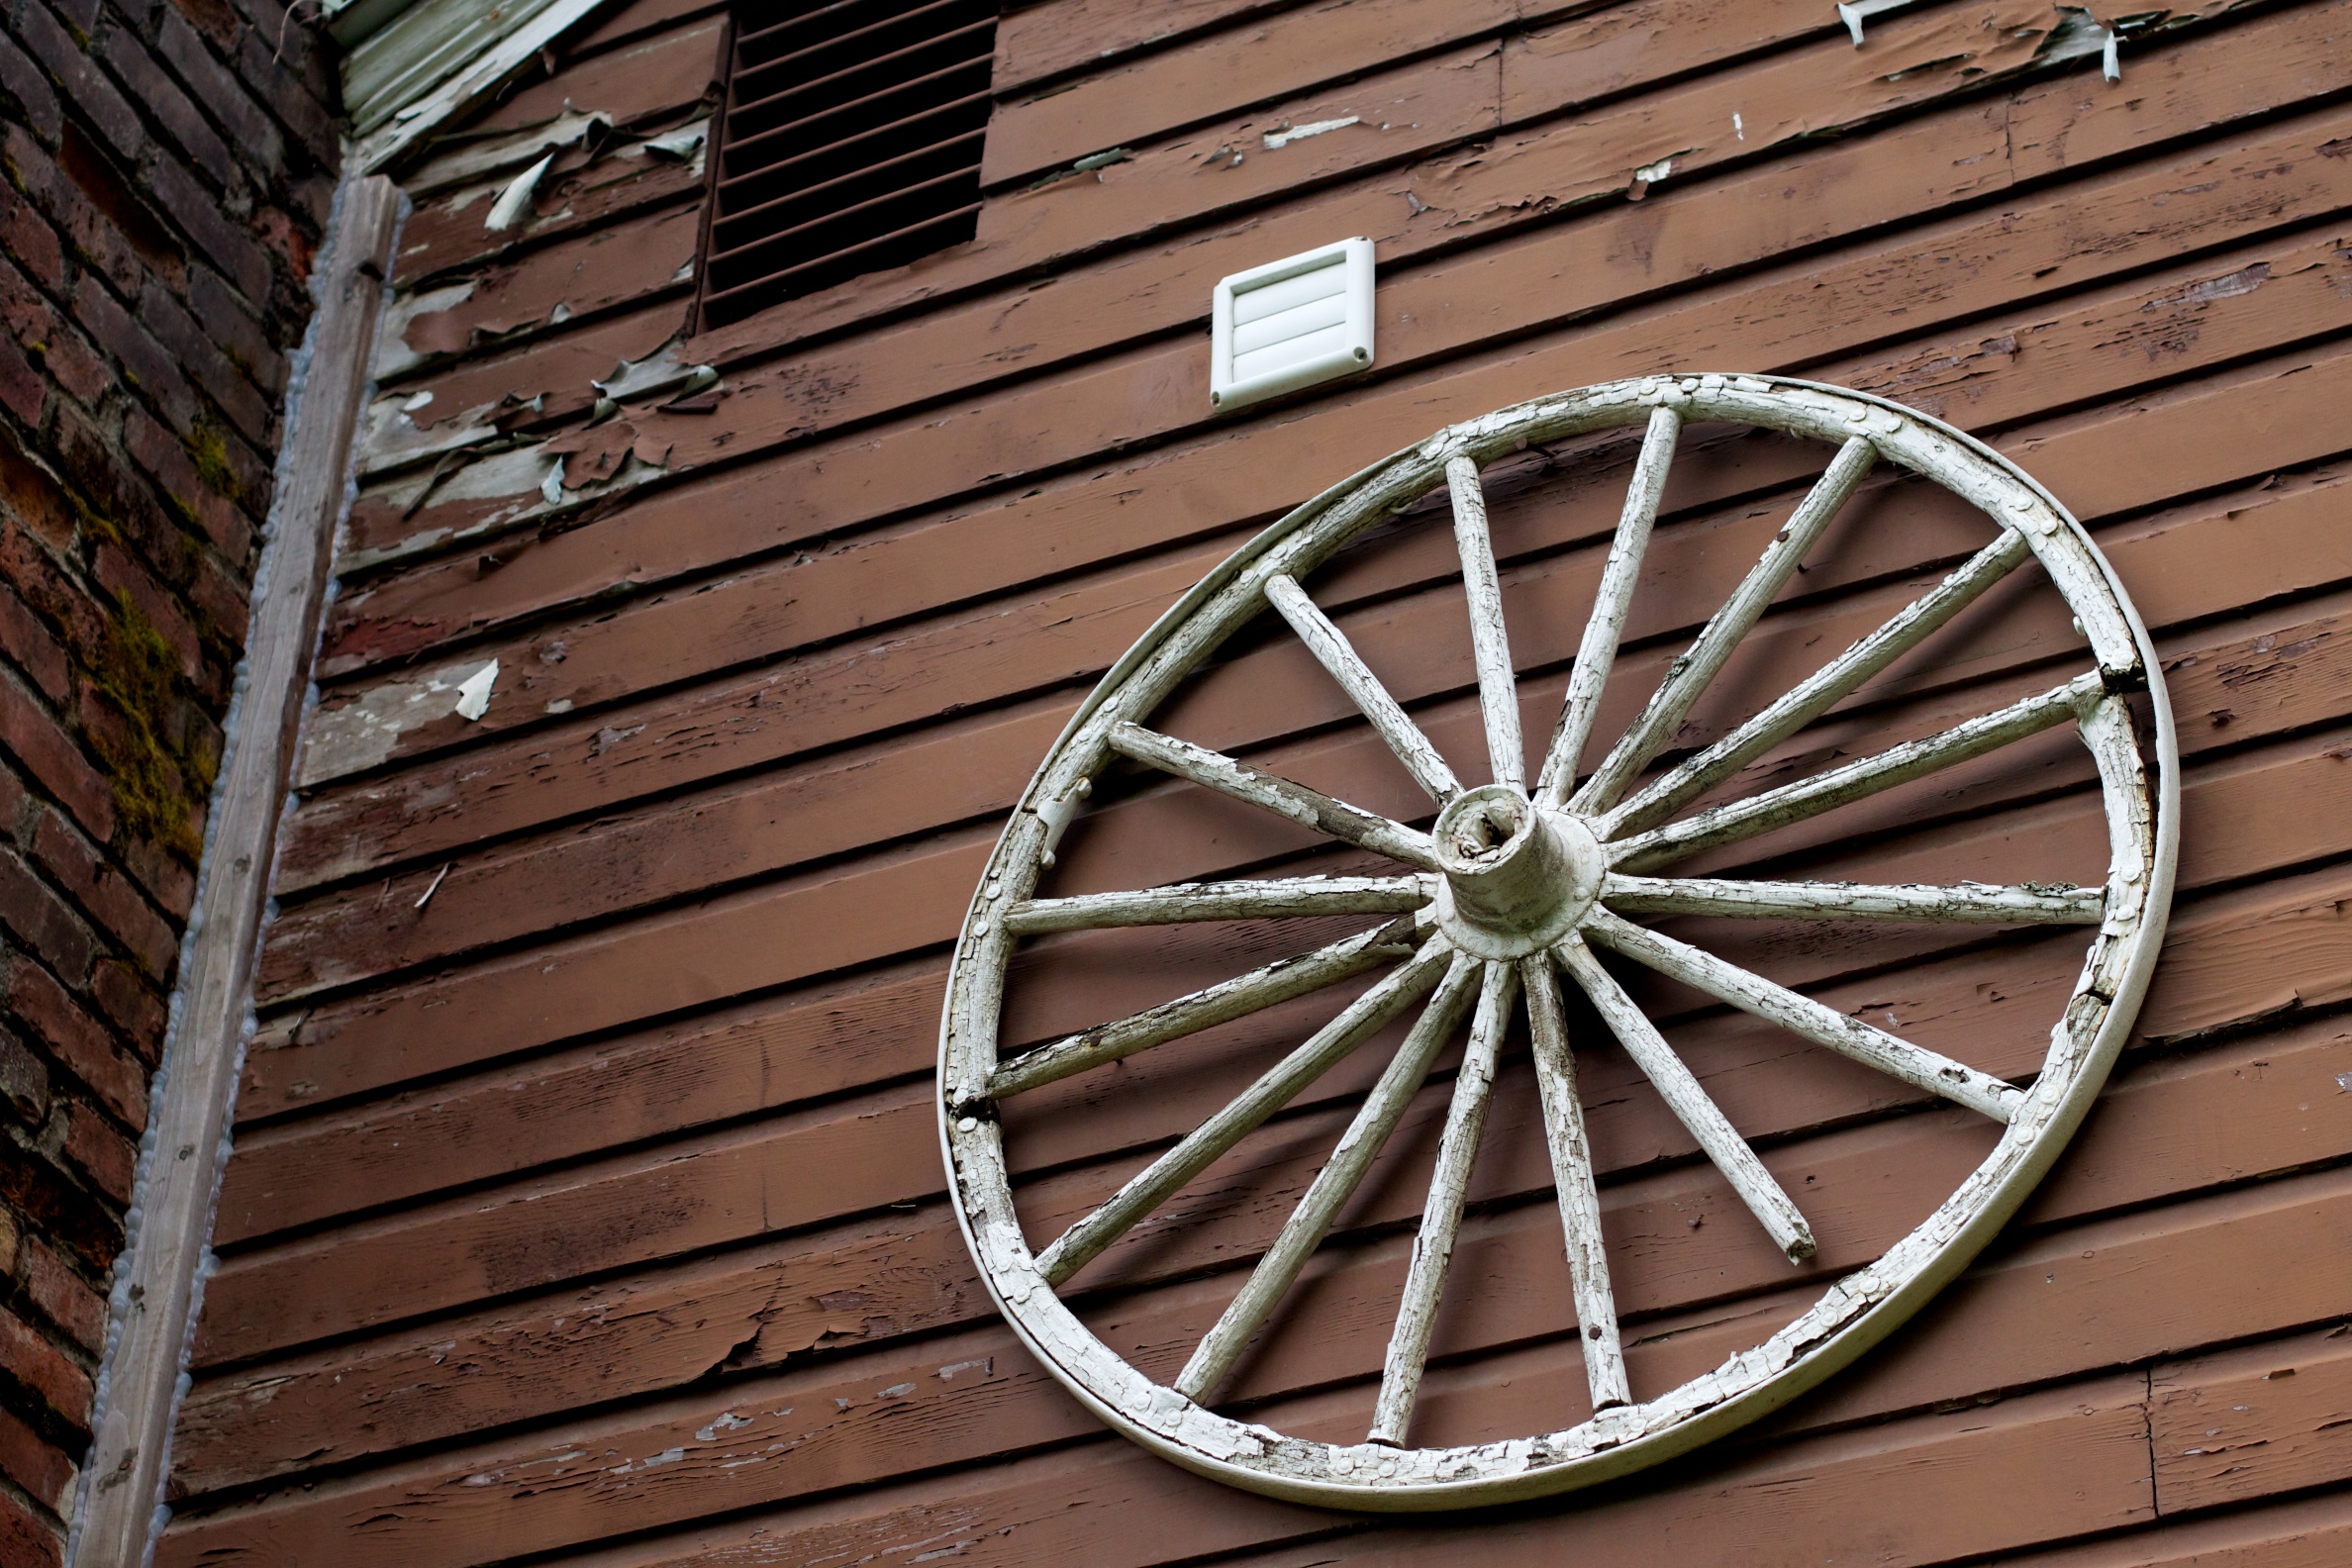
wood, wheel, roof, line, spoke, circle, symmetry, iron, odyssey, idaho, bicycle wheel